Ford Falcon Cobra

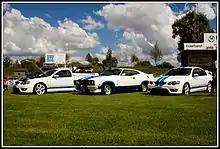
BF Falcon GT Cobra, XC Cobra Hardtop and BF Cobra ute.

At the 2007 Bathurst 1000, Ford Performance Vehicles unveiled a new limited edition Cobra, celebrating 30 years since Moffat and Bond's 1-2 finish. Like the original, the new FPV GT Cobra sedan has a certified build of just 400 units. In addition, a Cobra Ute was created, of which just 100 were built. Both cars are powered by the 5.4-litre Boss 302 engine; the name is derived from the 302kW (405hp) power output.